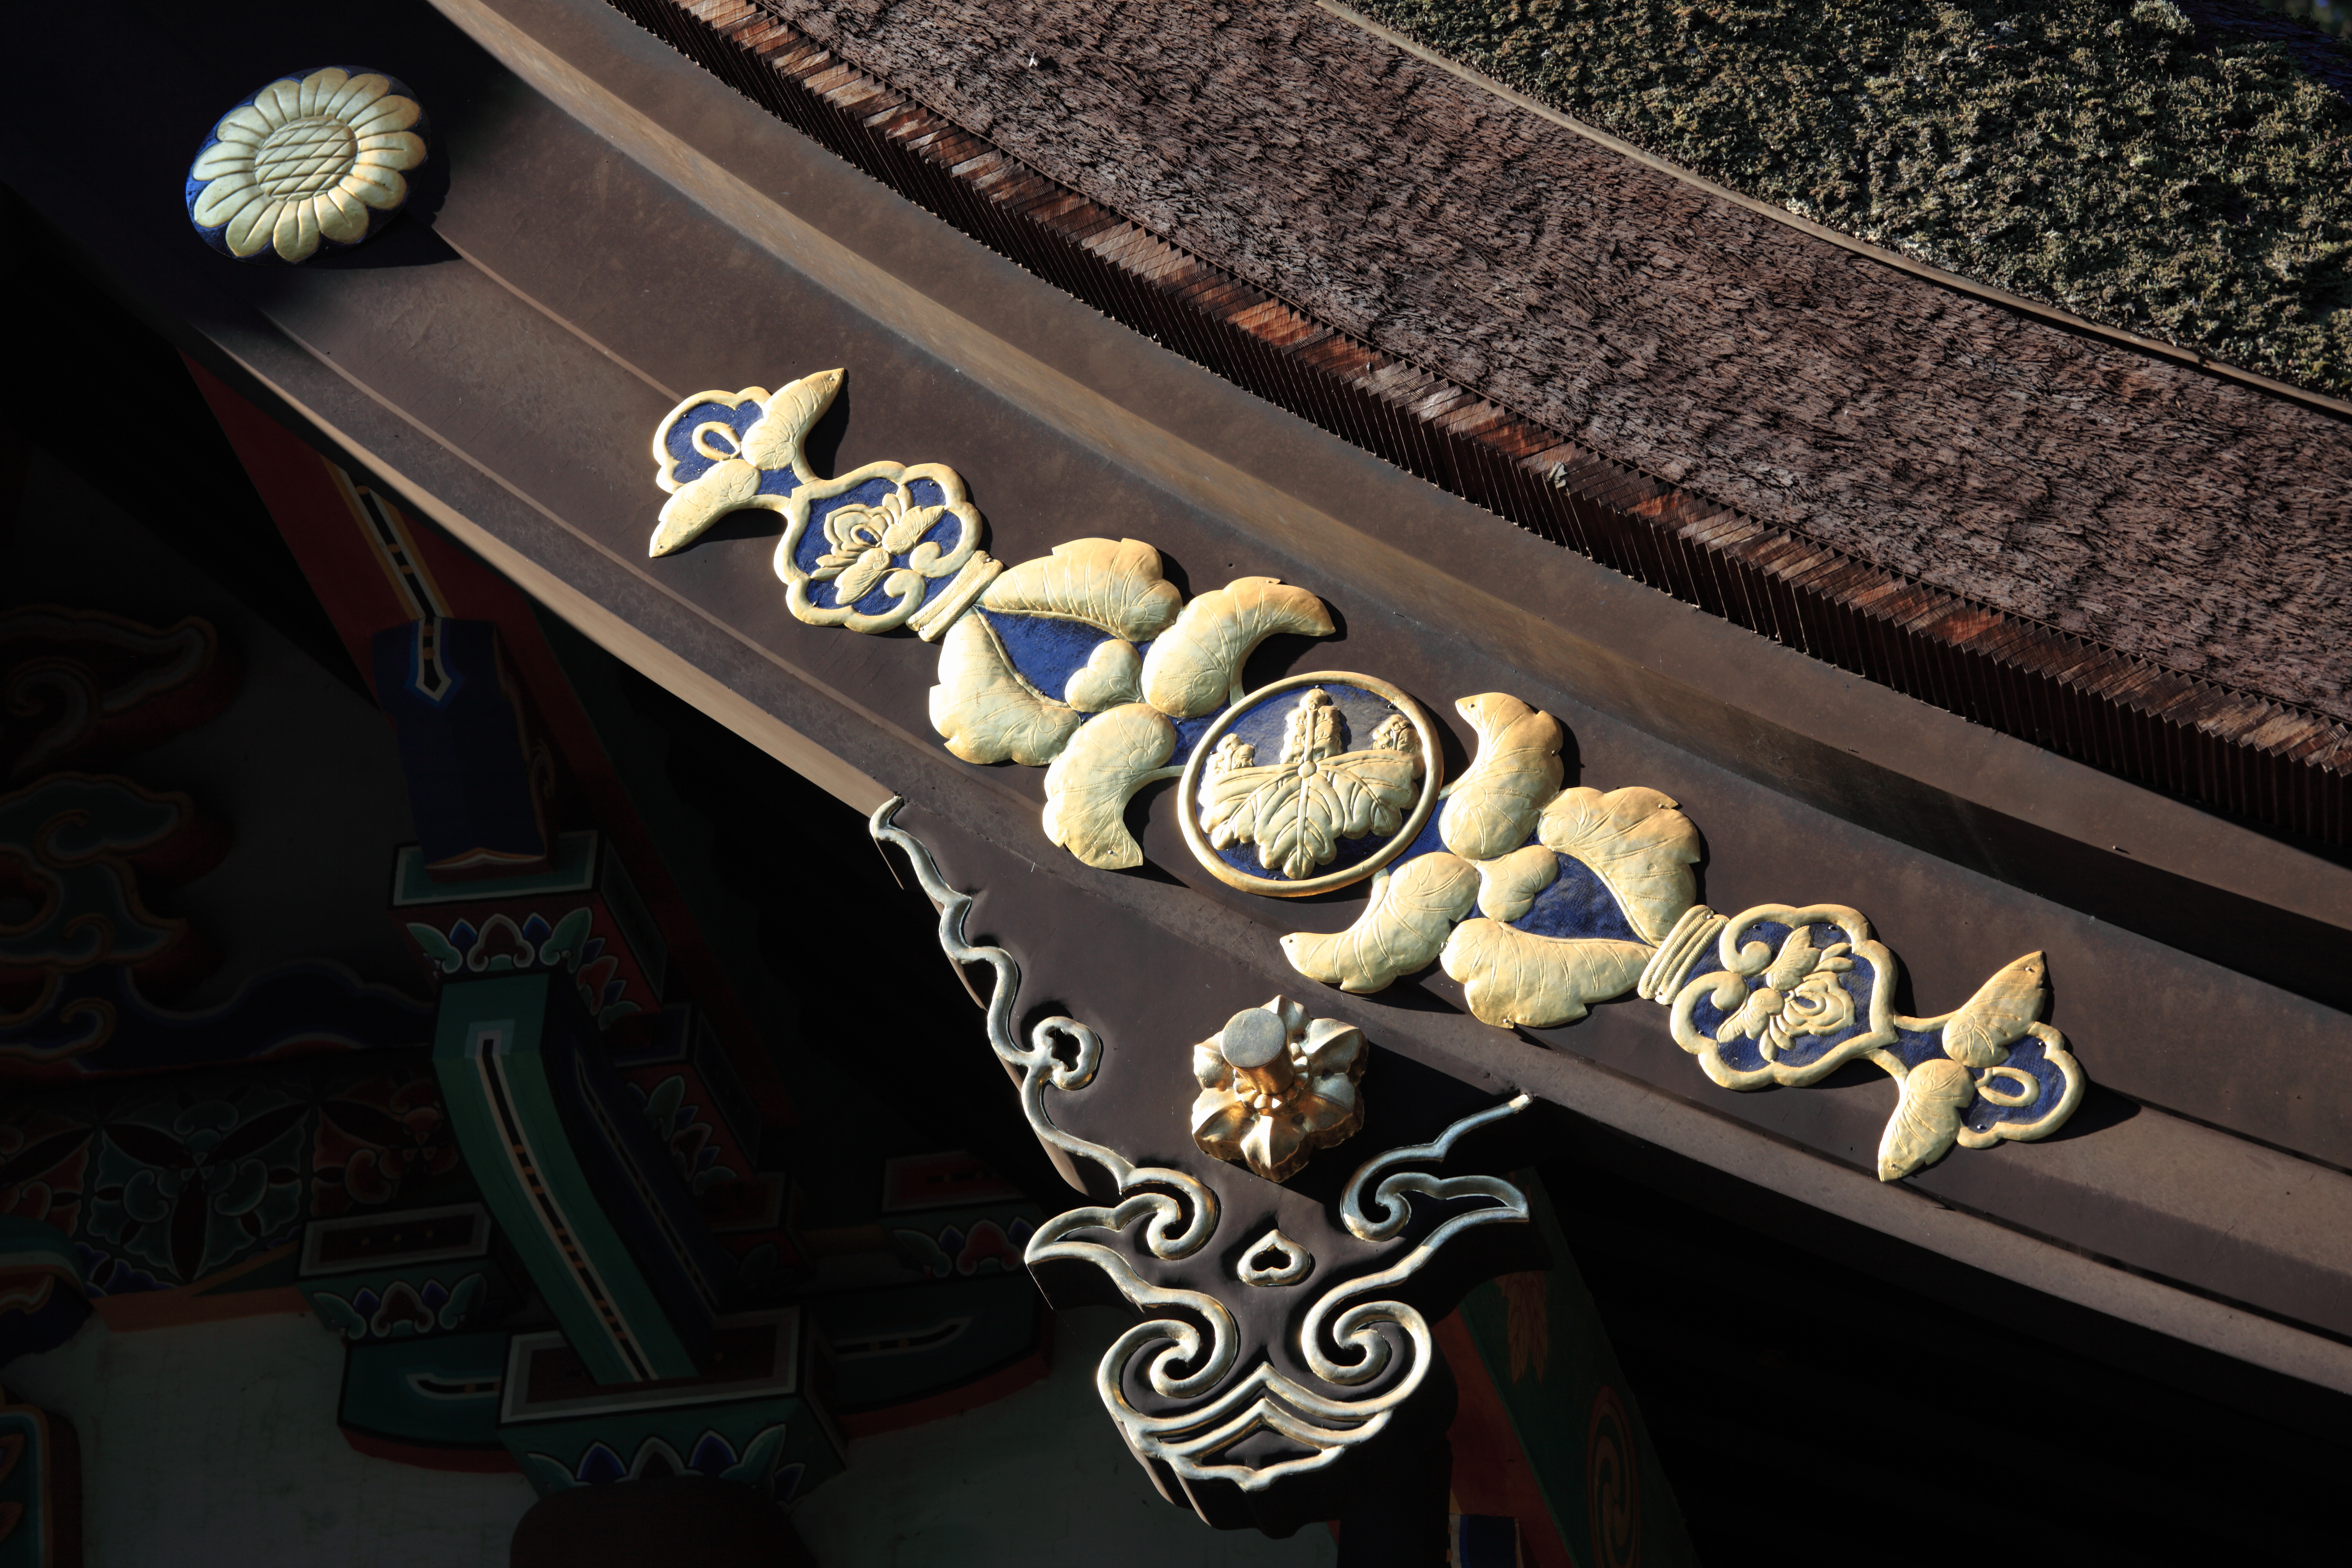
architecture, high, religious, japanese, shrine, 5d, style, hires, carving, markii, hi, res, resolution, chiba, katori